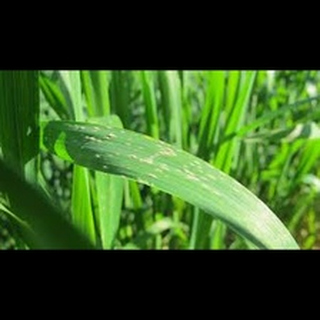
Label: wheat_leaf_blight